Helene Cramer

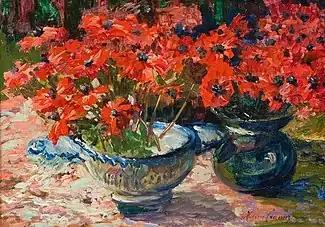
"Still Life with Red Flowers"

Helene Cramer (13 December 1844 – 14 April 1916) was a German flower, landscape and portrait painter.